Royal Mail Hotel, Hungerford

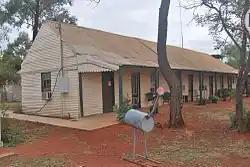
Royal Mail Hotel, 2013

The town is right on the Queensland border, and an interprovincial rabbit-proof fence – with rabbits on both sides of it – runs across the main street. Hungerford consists of two houses and a humpy in New South Wales, and five houses in Queensland. Characteristically enough, both the pubs are in Queensland. We got a glass of sour yeast at one and paid sixpence for it – we had asked for English ale.The post office is in New South Wales, and the police barracks in Bananaland. The police cannot do anything if there's a row going on across the street in New South Wales except to send to Brisbane and have an extradition warrant applied for; and they do not do much if there's a row in Queensland. Most of the rows are across the border, where the pubs are.Hungerford was quite prosperous as a small centre though, and in 1895 Cobb and Co upgraded its service between Hungerford and Thargomindah to a coach route. In this year John Logan became the licensee of the Royal Mail. He also purchased the large adjoining reserve on which the blacksmiths and yards had been located in 1880. In 1897 he acquired title to both the hotel allotments and took out a mortgage of £250 on all 3 lots, a total of £750. The purpose of this loan is not known, but it may have been at this time that the hotel was moved to the reserve allotment or a new building constructed or recycled from the old. The current hotel contains features such as windows which are consistent with an earlier building date, but has been added to and adapted over the years using traditional techniques and materials, so that a construction date is difficult to ascertain.